Question: Please indicate a possible affordance area of hold_frisbee that can be used for holding
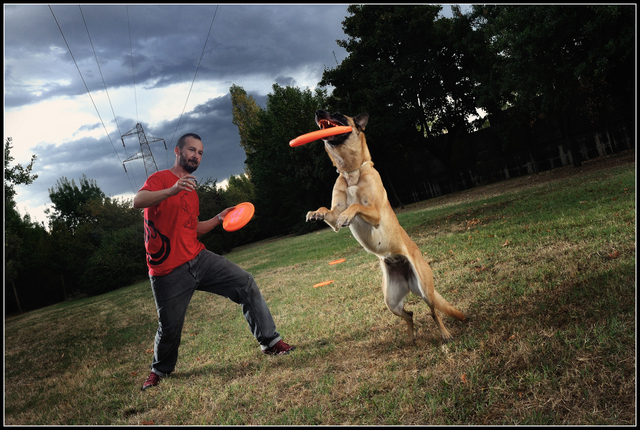
Answer: [219.389, 197.627, 254.151, 234.294]